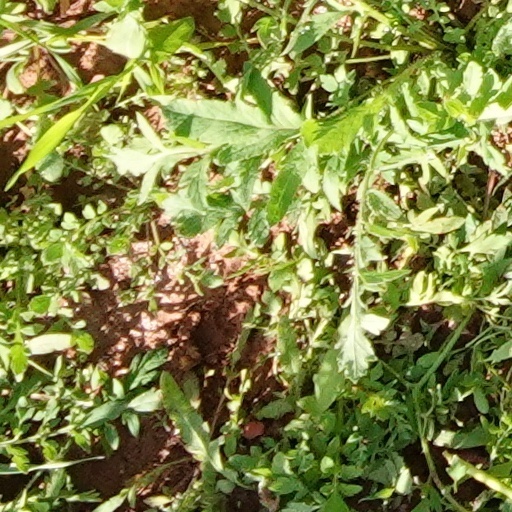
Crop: wheat